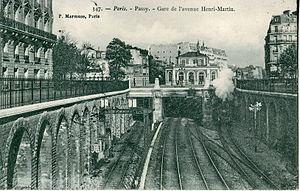
Carte postale ancienne éditée par Marmuse, n°347 PARIS - Passy - Gare de l'avenue Henri-Martin
La ligne de Pont-Cardinet à Auteuil – Boulogne, également dénommée ligne d'Auteuil, est une ancienne ligne de chemin de fer française de huit kilomètres de longueur à voie normale, située dans les 16ᵉ et 17ᵉ arrondissements de Paris. Elle reliait initialement la gare Saint-Lazare à la gare d'Auteuil-Boulogne, parcours limité de la gare de Pont-Cardinet à Auteuil à partir de 1922.
La liste des gares de la ligne de Petite Ceinture recense les gares de cette ligne ferroviaire située à Paris, en France.
La ligne de Petite Ceinture de Paris, communément désignée sous le nom de « Petite Ceinture » voire « PC », est une ligne de chemin de fer à double voie de 32 kilomètres de longueur, faisant le tour de Paris à l'intérieur des boulevards des Maréchaux, inutilisée sur la plus grande partie de son parcours, sauf entre Avenue Henri-Martin et Porte de Clichy. Ouverte par tronçons de 1852 à 1869, elle a d'abord pour but de permettre à des trains de marchandises de contourner Paris. En 1862, elle s'ouvre aux voyageurs — et intègre dans sa partie ouest la ligne de Pont-Cardinet à Auteuil – Boulogne, dite « ligne d'Auteuil » — offrant alors un service circulaire à travers les quartiers périphériques de la capitale et permettant d'éviter les gares terminales établies par les grandes compagnies.
La gare de l'avenue Henri-Martin est une gare ferroviaire française de la ligne d'Ermont - Eaubonne à Champ-de-Mars, située dans le 16ᵉ arrondissement de Paris.